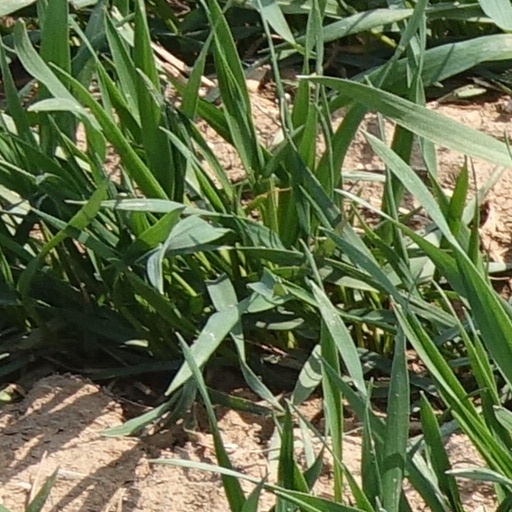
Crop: wheat